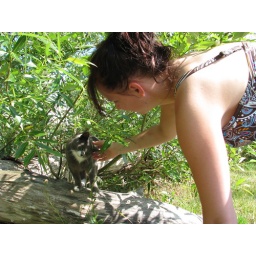
Helena finds a cat by the lake